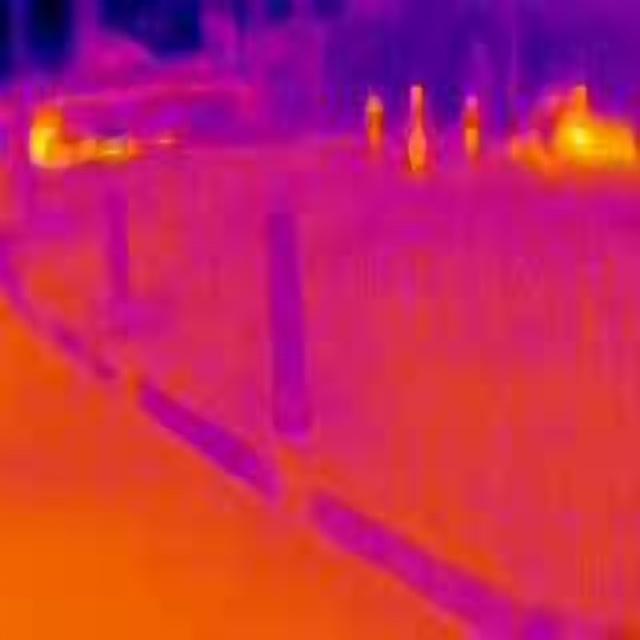
Detected objects:
label: person
label: person
label: person